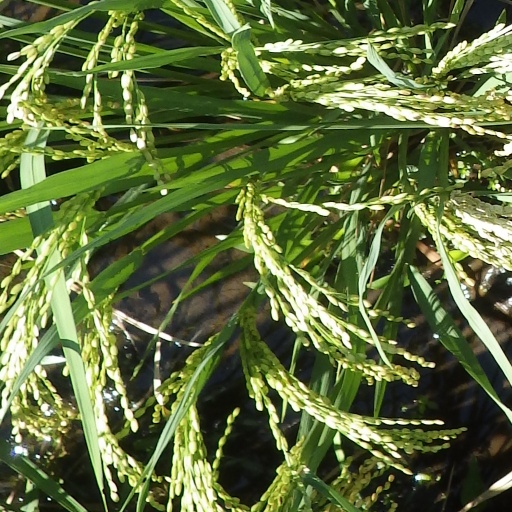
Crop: rice